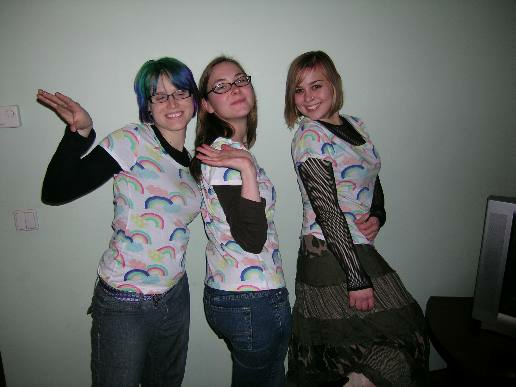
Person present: Yes